Nape

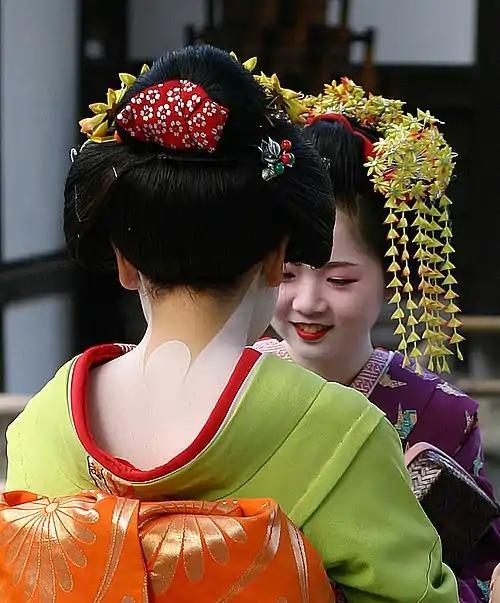
The uncovered nape of a 's neck

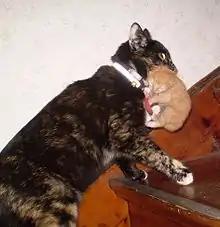
Cat carrying a kitten by its nape, known as the "scruff"

The nape is the back of the neck. In technical anatomical/medical terminology, the nape is also called the nucha (from the Medieval Latin rendering of the Arabic). The corresponding adjective is "nuchal", as in the term "nuchal rigidity" for neck stiffness.